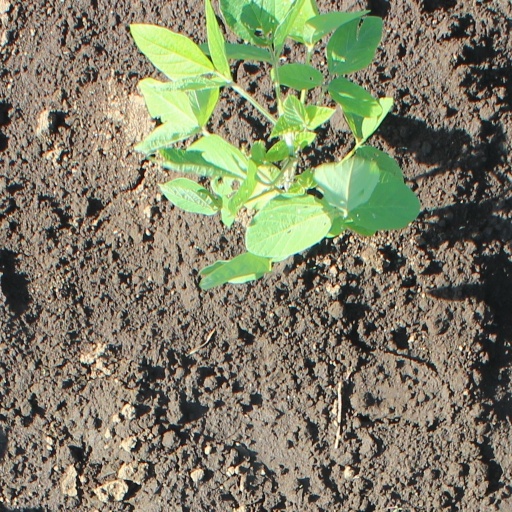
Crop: soybean